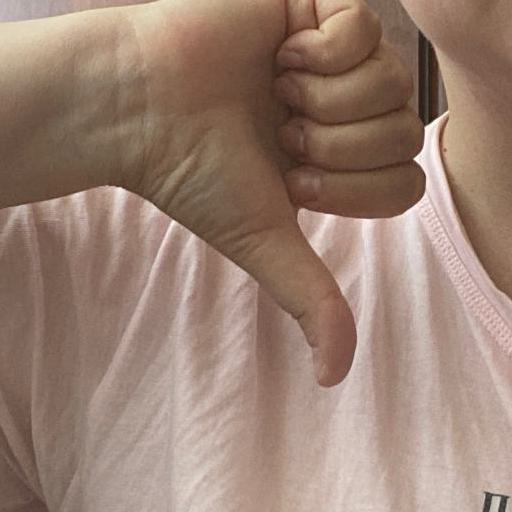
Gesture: dislike